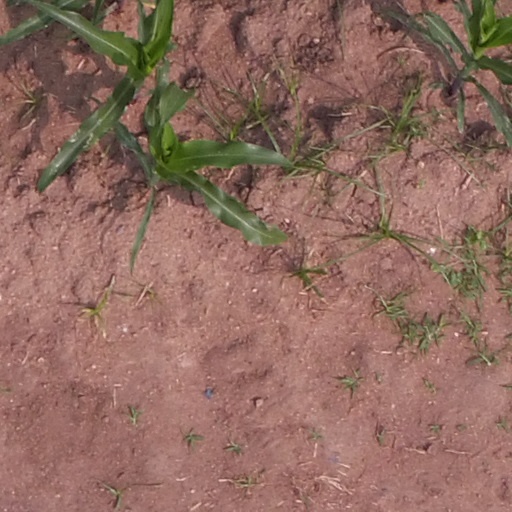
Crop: maize; corn